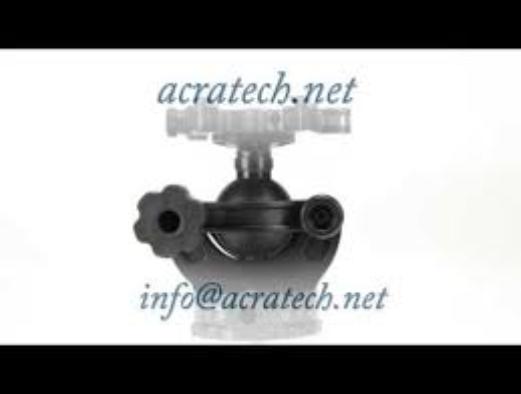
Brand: Acratech
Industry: Others